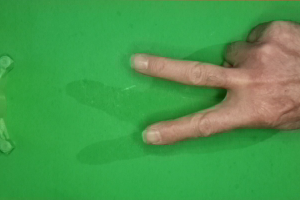
Label: scissors